Minami-Hyūga Station

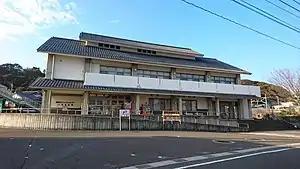
Minami-Hyuga Station, Community Center, and Iwawaki City Hall Branch in 2016

is a passenger railway station located in the city of Hyūga, Miyazaki, Japan. It is operated by JR Kyushu and is on the Nippō Main Line.